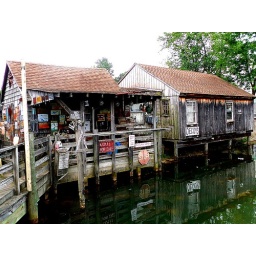
the house by the river